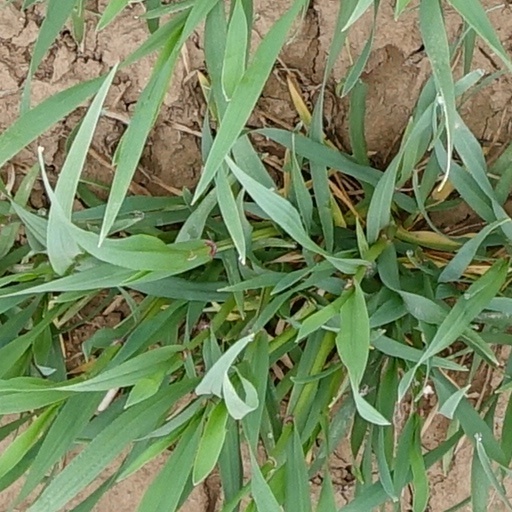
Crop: wheat